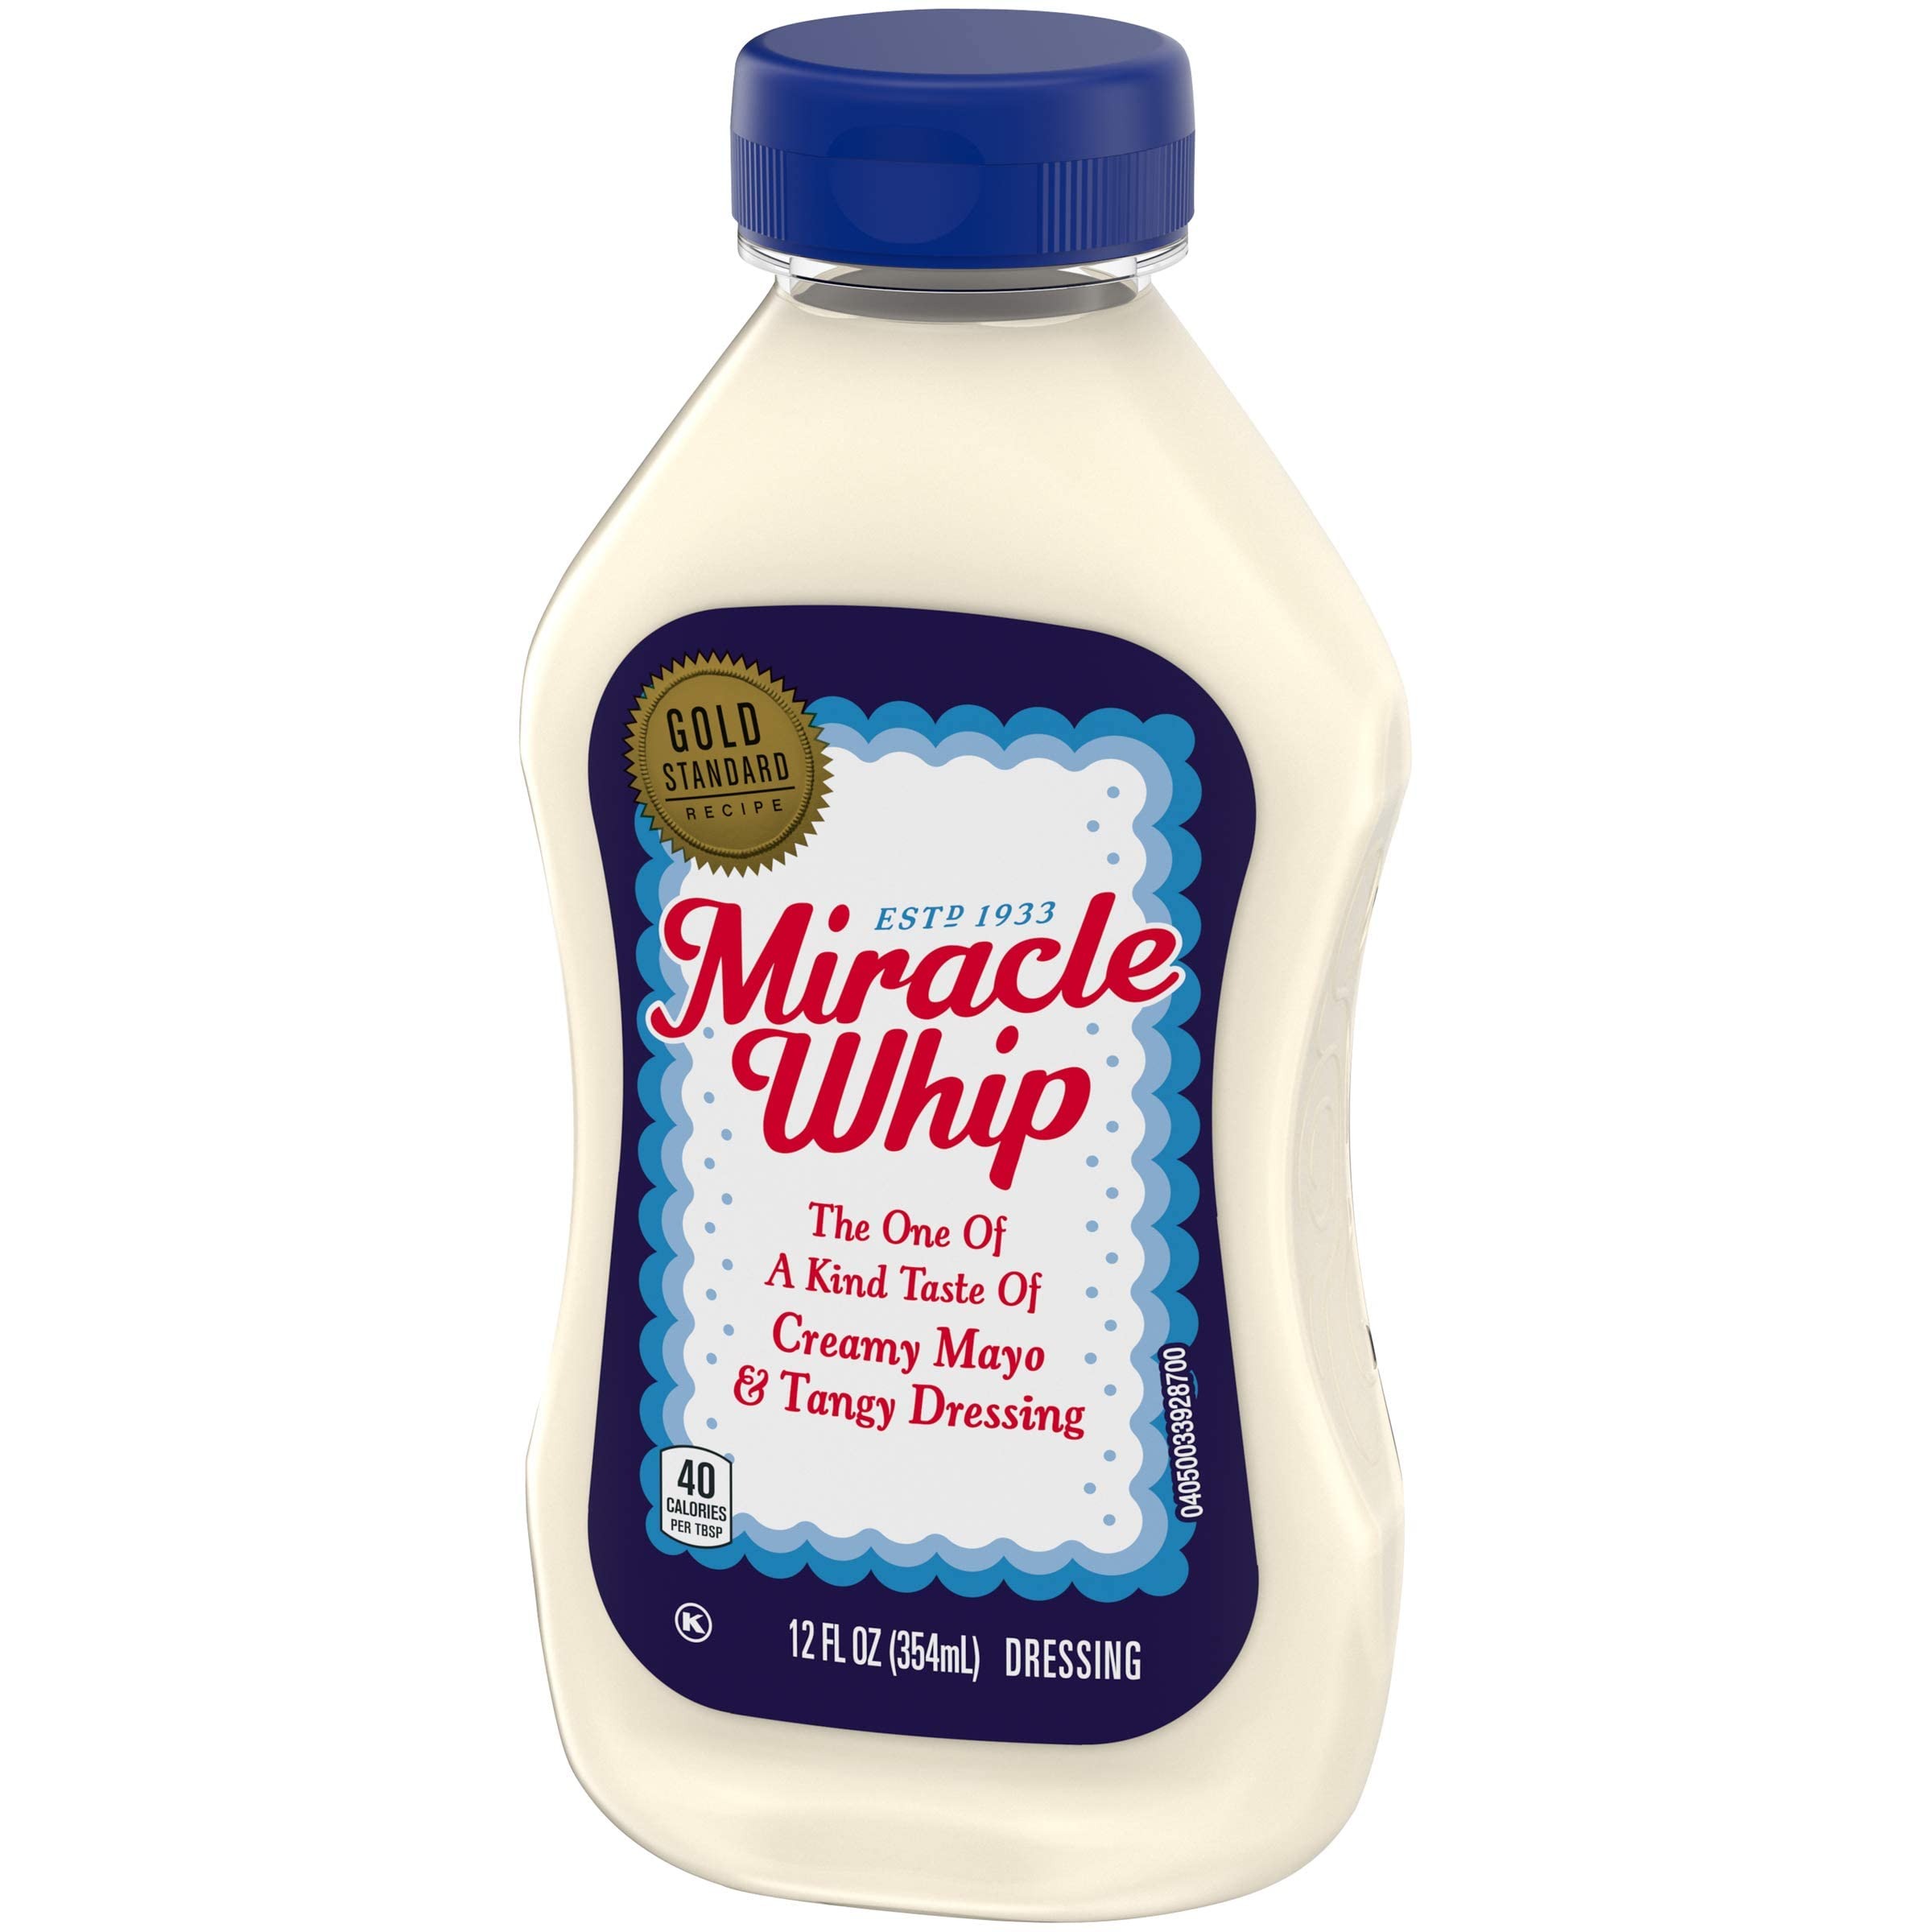
Item Name: Miracle Whip Mayo-like Dressing,12 Fl Oz Bottles (Pack of 12)
Bullet Point 1: Twelve 12 fl oz squeeze bottles of Miracle Whip Original Dressing
Bullet Point 2: Miracle Whip Original Dressing is a tangy, delicious dressing and sandwich spread
Bullet Point 3: A mouth watering and flavorful ingredient for your favorite recipes
Bullet Point 4: Perfect for making all sorts of salads, sandwiches and dips
Bullet Point 5: Contains 40 calories per 1 tbsp. serving
Bullet Point 6: Great for baked chicken or on your veggie burger
Bullet Point 7: Packaged in a resealable bottle
Bullet Point 8: Certified Kosher
Value: 12.0
Unit: Count

Price: 4.99